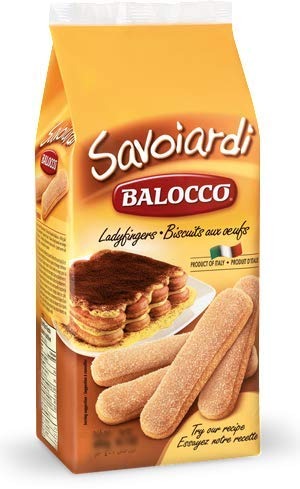
Item Name: Lady Fingers (balocco) 500g
Product Description: Italy
Value: 17.64
Unit: Ounce

Price: 14.485